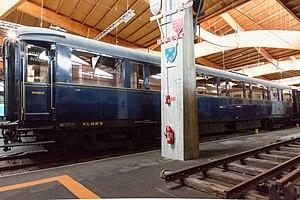
Voiture-salon PLM n° 11
Une voiture-salon est une voiture de chemin de fer pour train de prestige, version diurne de la voiture-lits, offrant une prestation de confort soignée, avec restauration à la place.